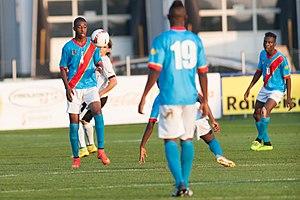
Presnel Kimpembe, né le 13 août 1995 à Beaumont-sur-Oise, dans le Val-d'Oise, est un footballeur international français qui évolue au poste de défenseur au Paris Saint-Germain.